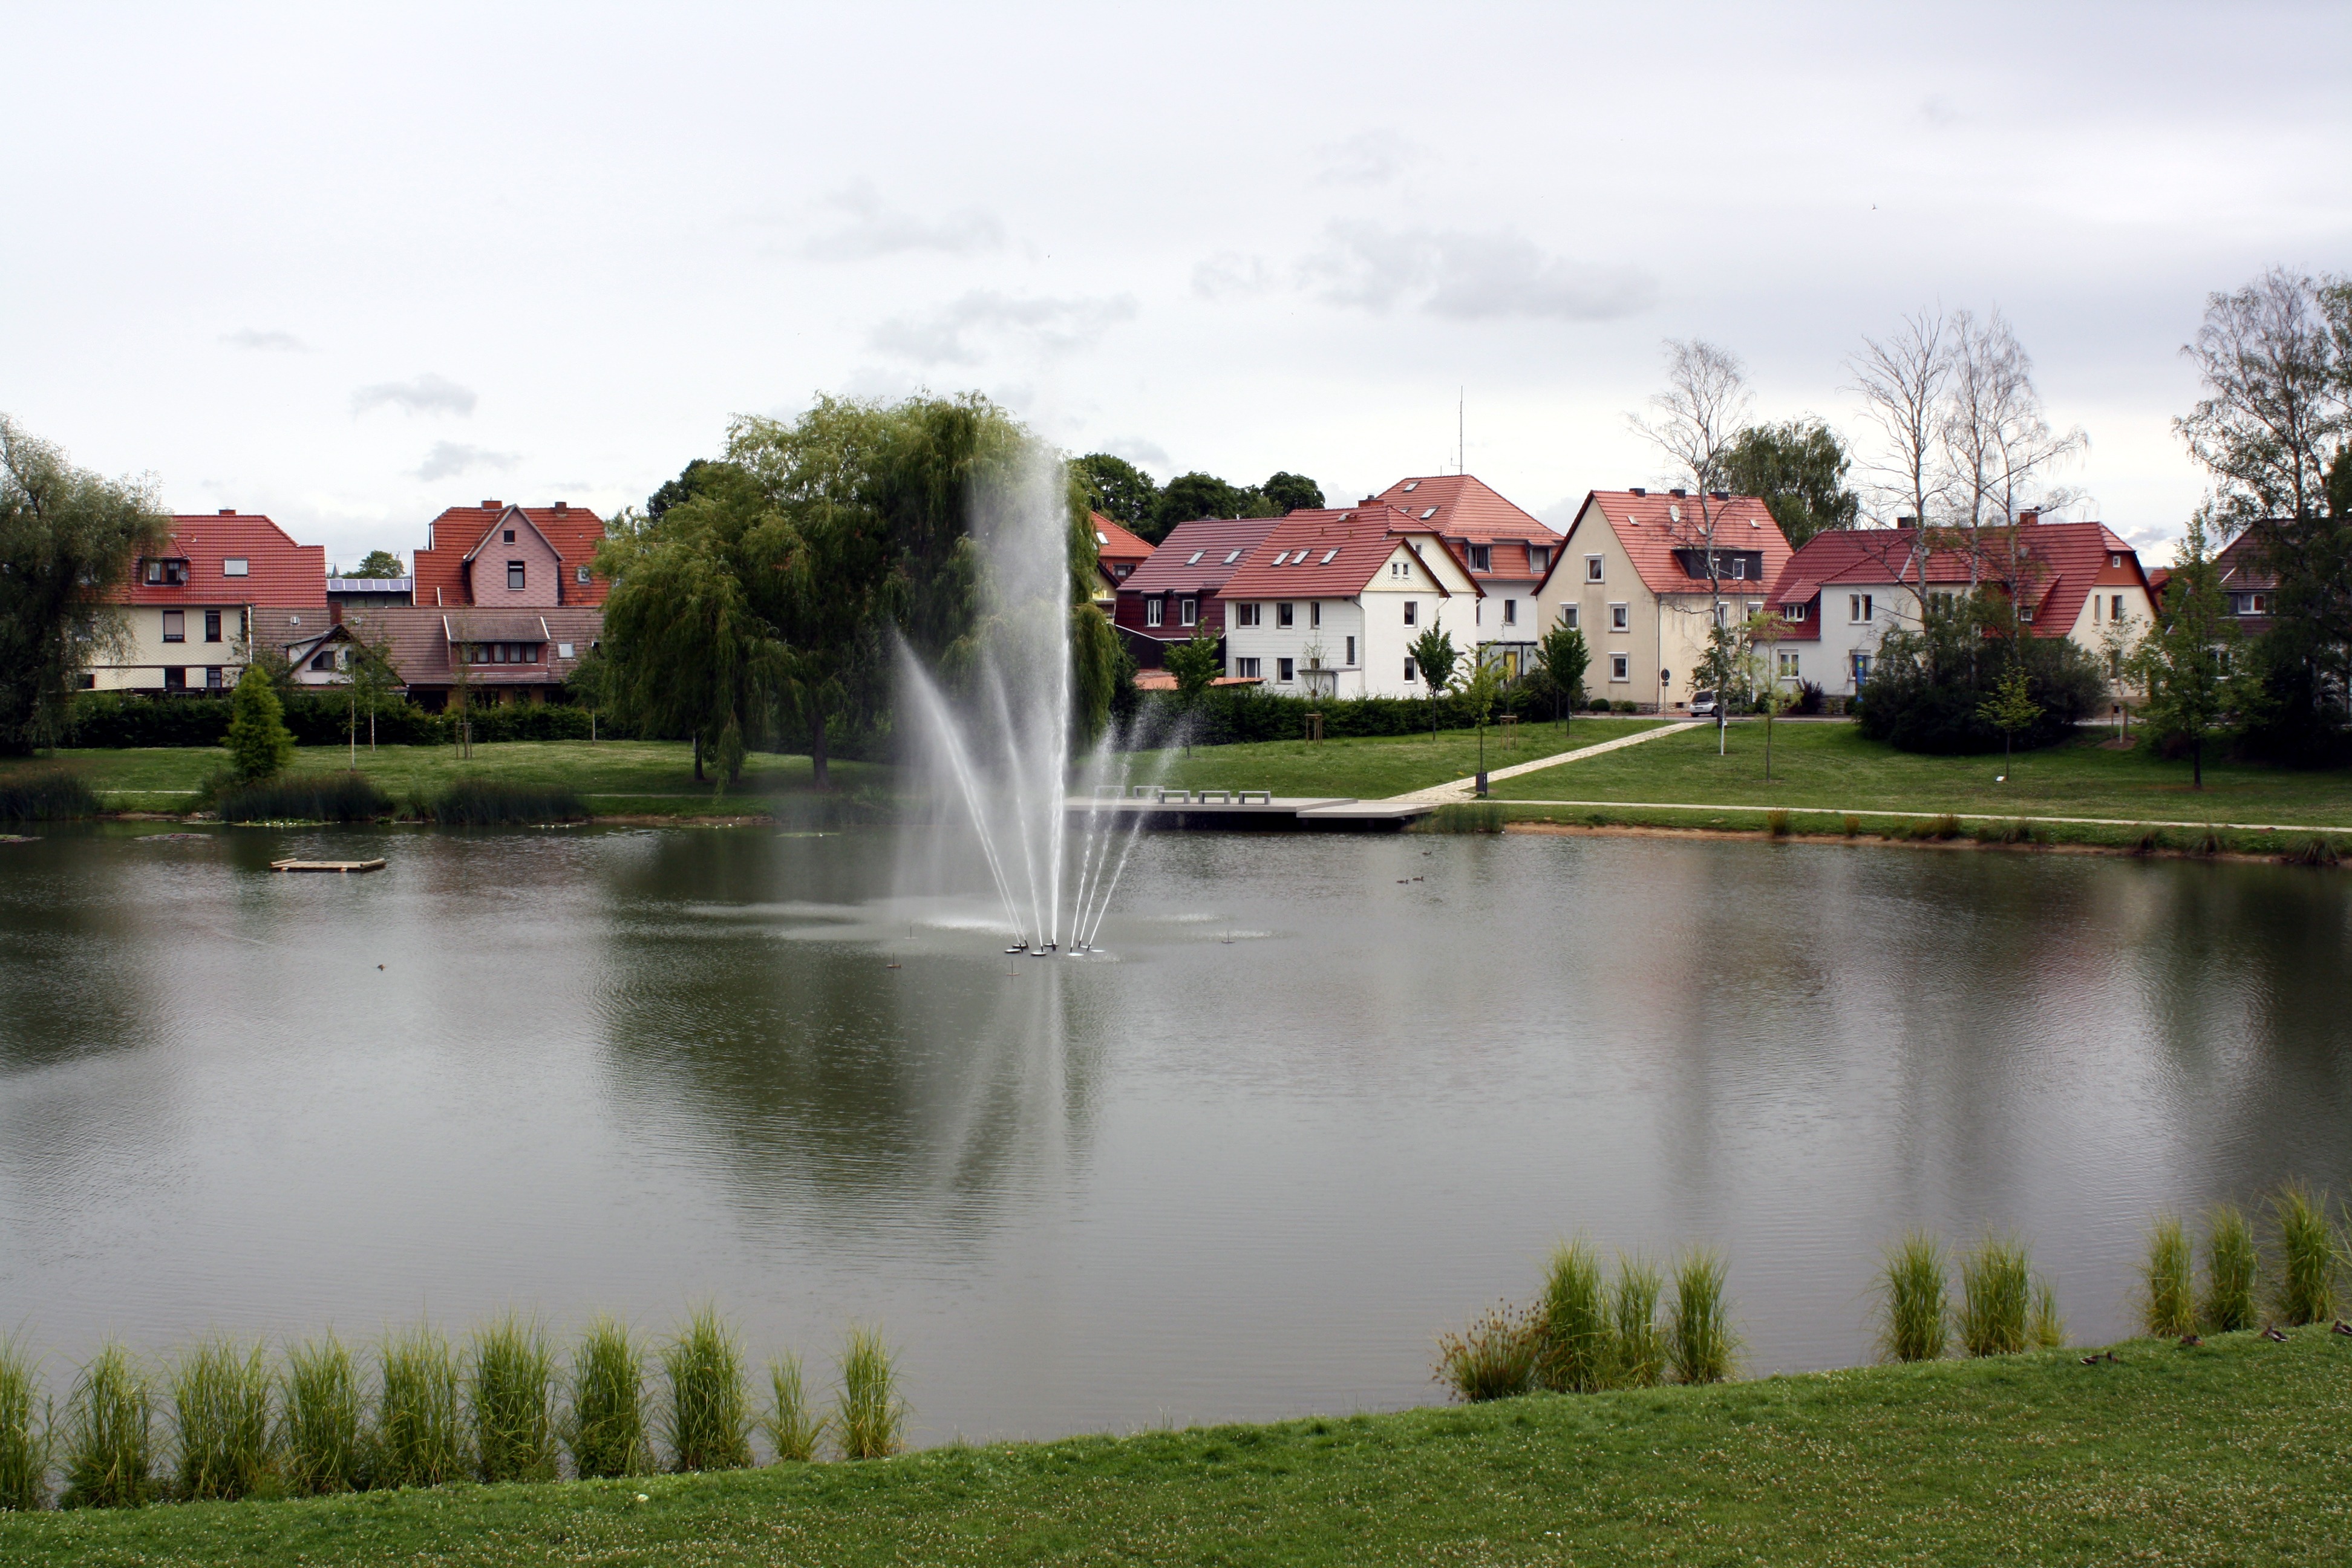
tree, water, lake, river, pond, reflection, park, reservoir, waterway, homes, houses, fountain, germany, estate, water feature, city park, rural area